Adenylylation

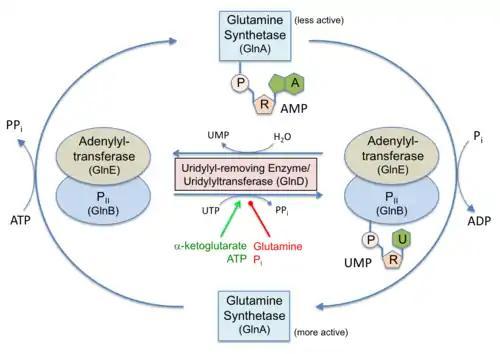
The regulation of P proteins in Glutamine Synthase ( the most example using AMPylation and DeAMPylation)

De-AMPylation is the reverse reaction in which the AMP molecule is detached from the amino acid side of a chain protein.